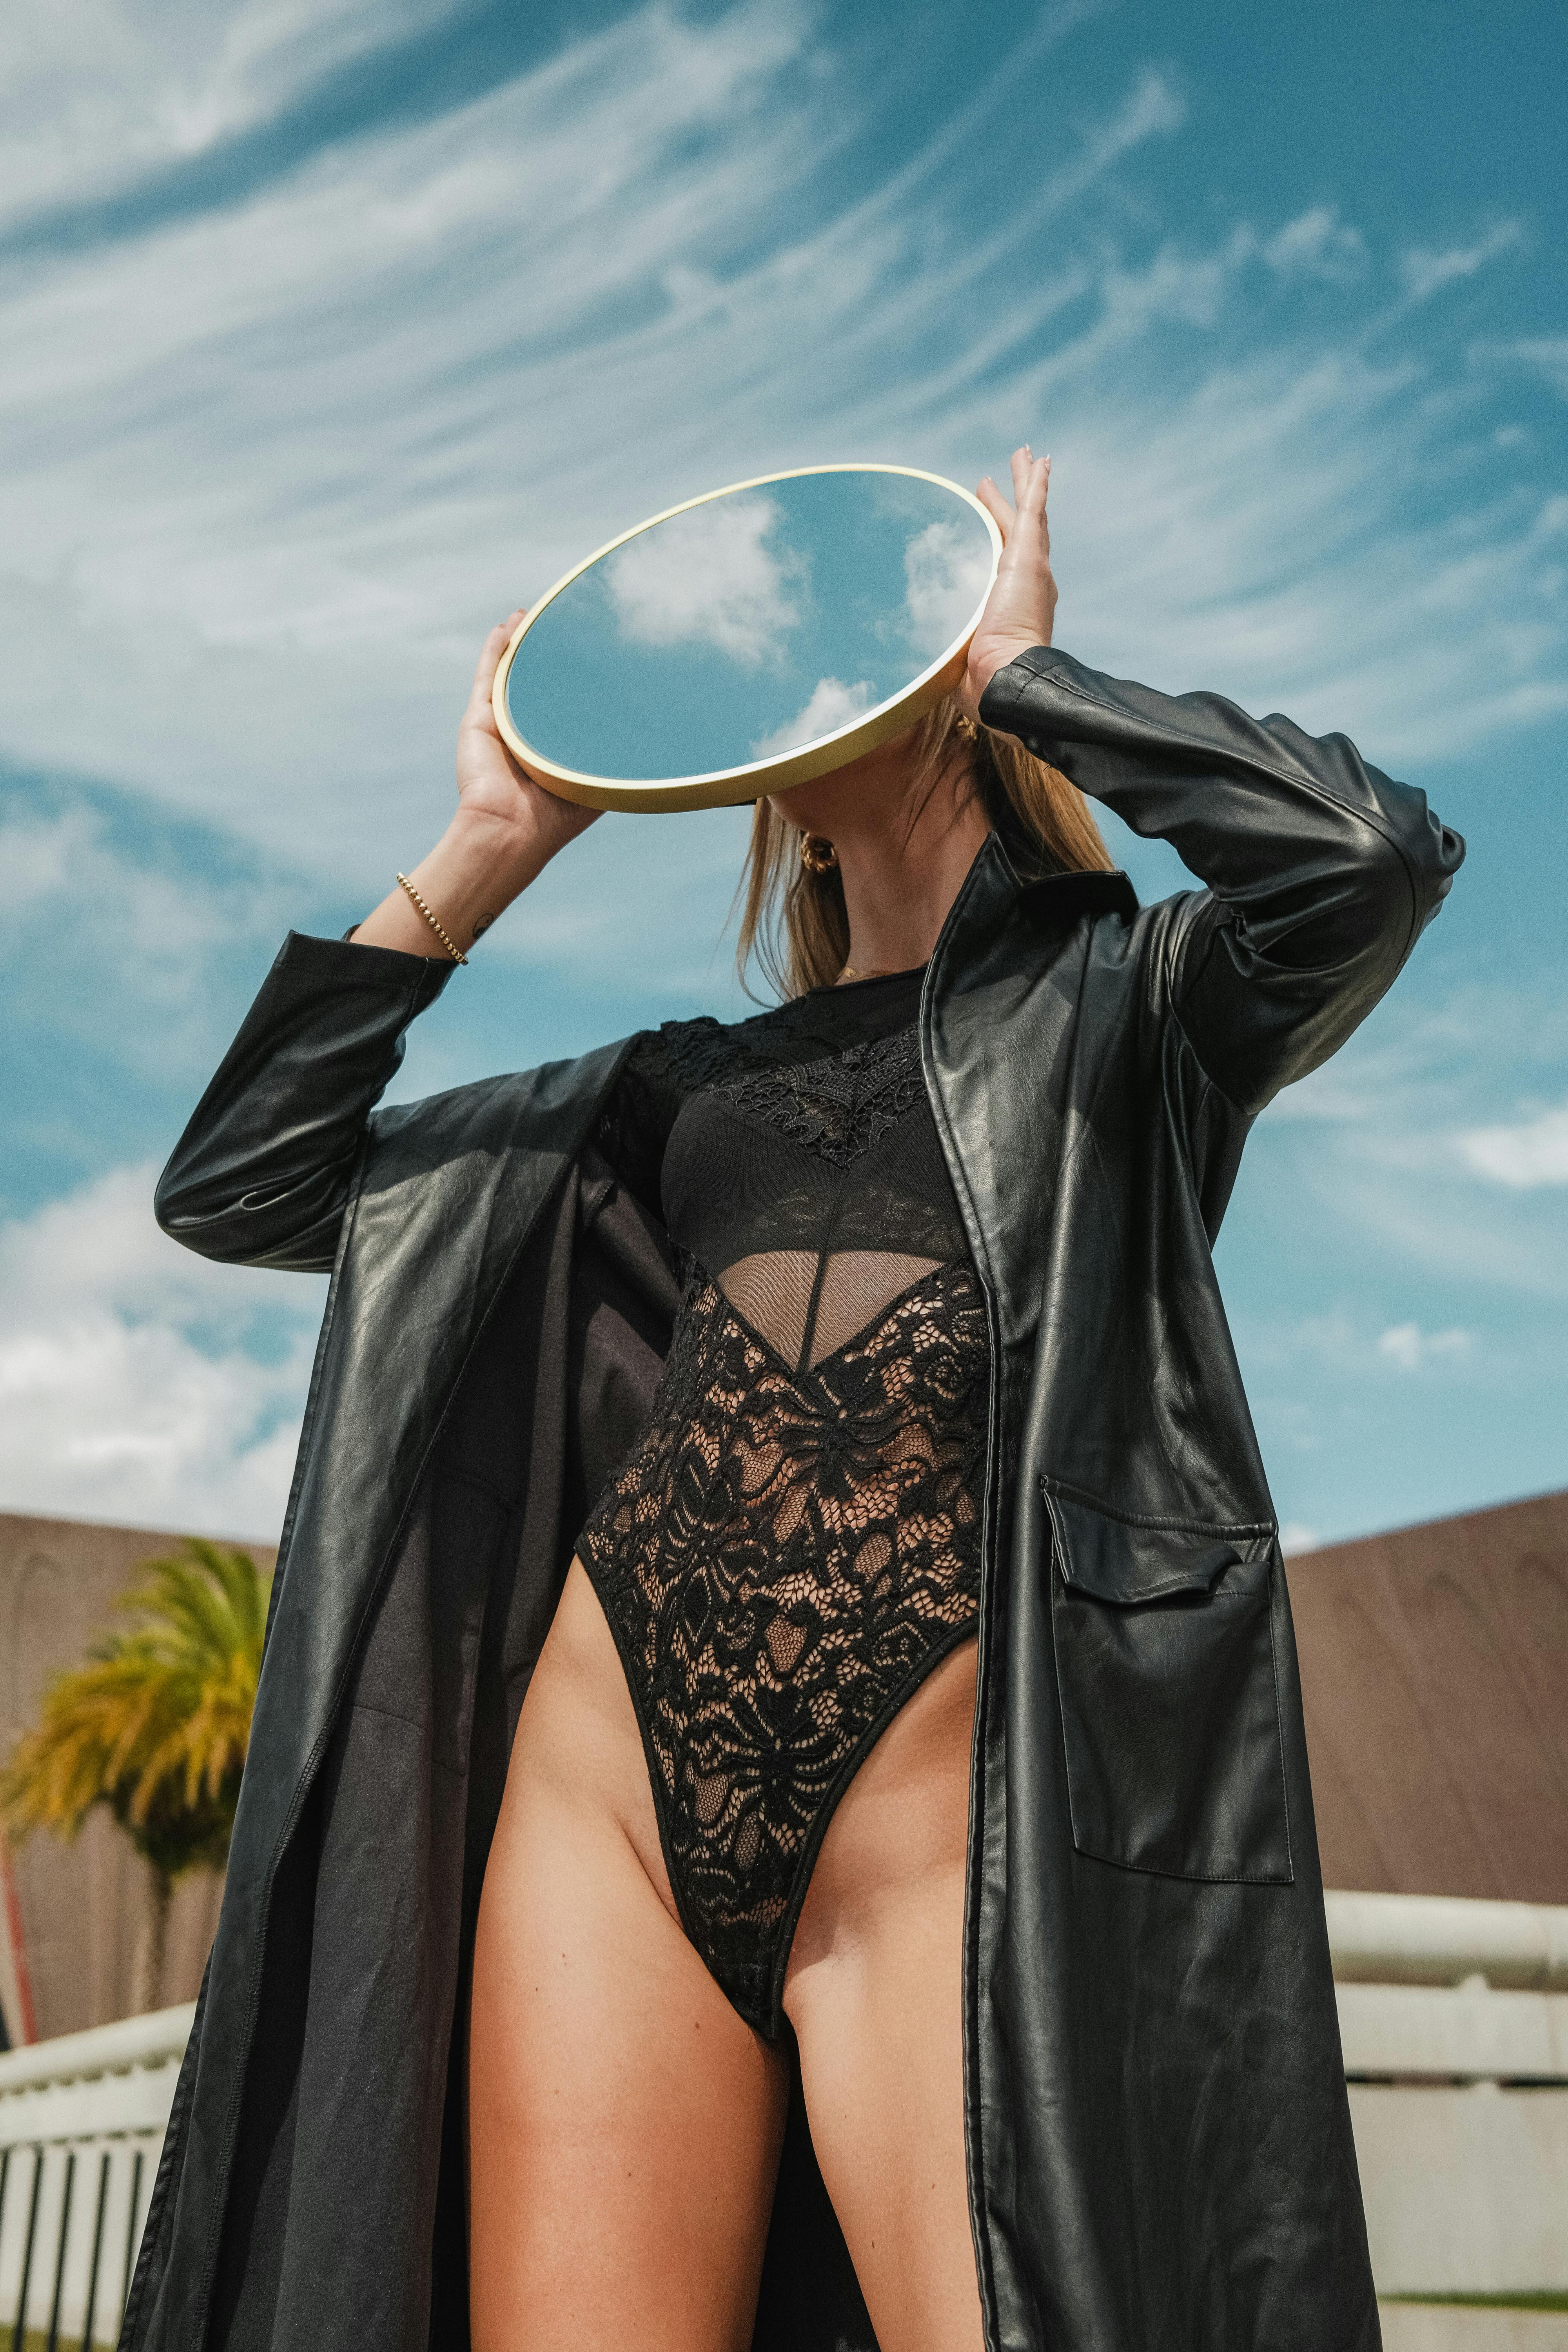
woman, cloud, sky, hat, eyewear, thigh, swimwear, undergarment, waist, sun hat, automotive design, beauty, human leg, fashion design, blond, fashion accessory, chest, lingerie, personal protective equipment, landscape, sunglasses, bikini, fictional character, costume, leather, abdomen, vacation, cowboy hat, photo shoot